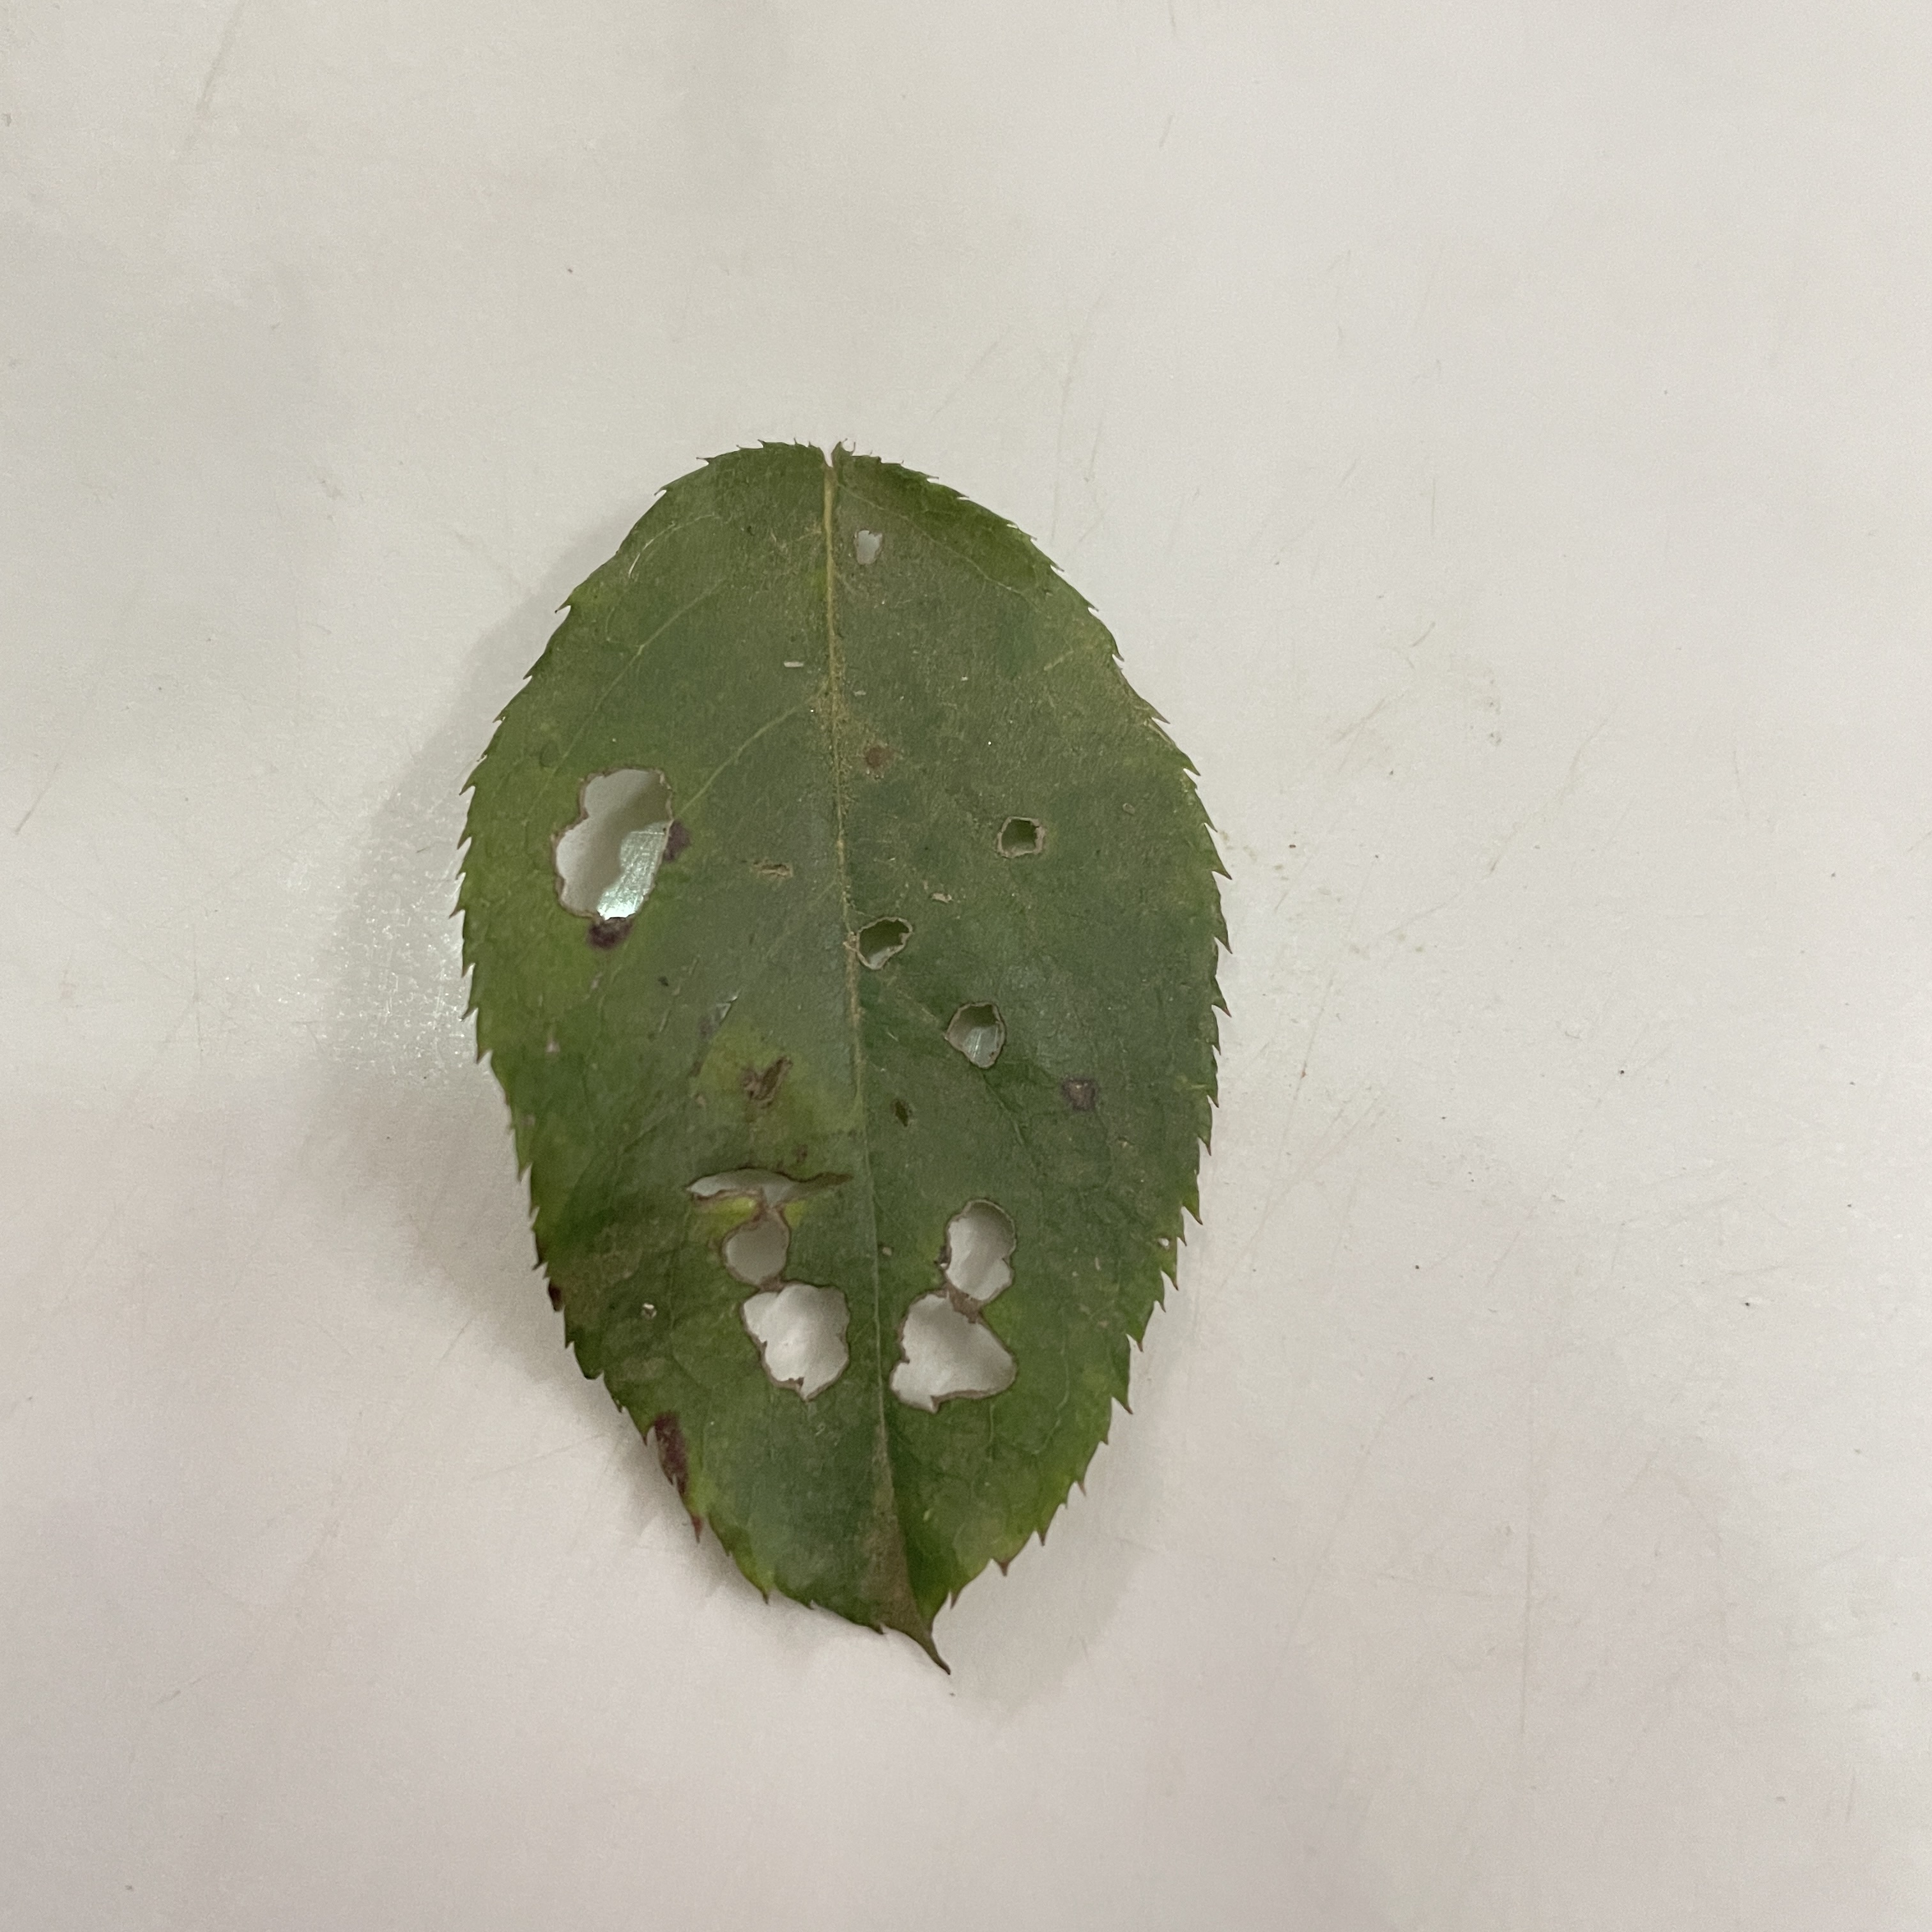
Label: Insect Hole